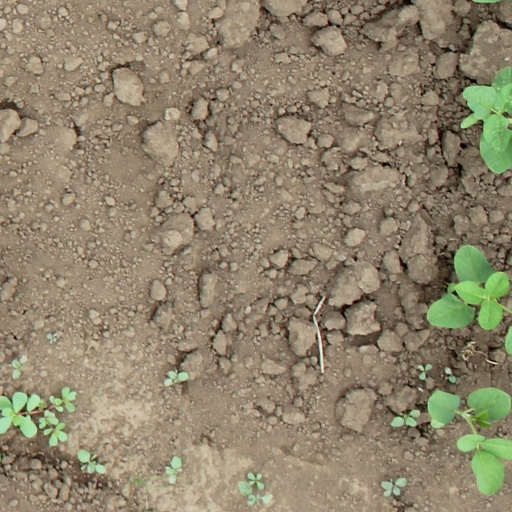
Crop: soybean